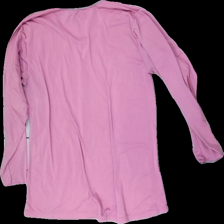
View: back
Type: Top
Category: Ladies
Brand: Not in the list
Brand text on label: Saif Garments
Colors: Pink
Material: 100% polyester
Cut: Regular
Size: S
Season: All
Price range: 50-100
Recommended usage: Export